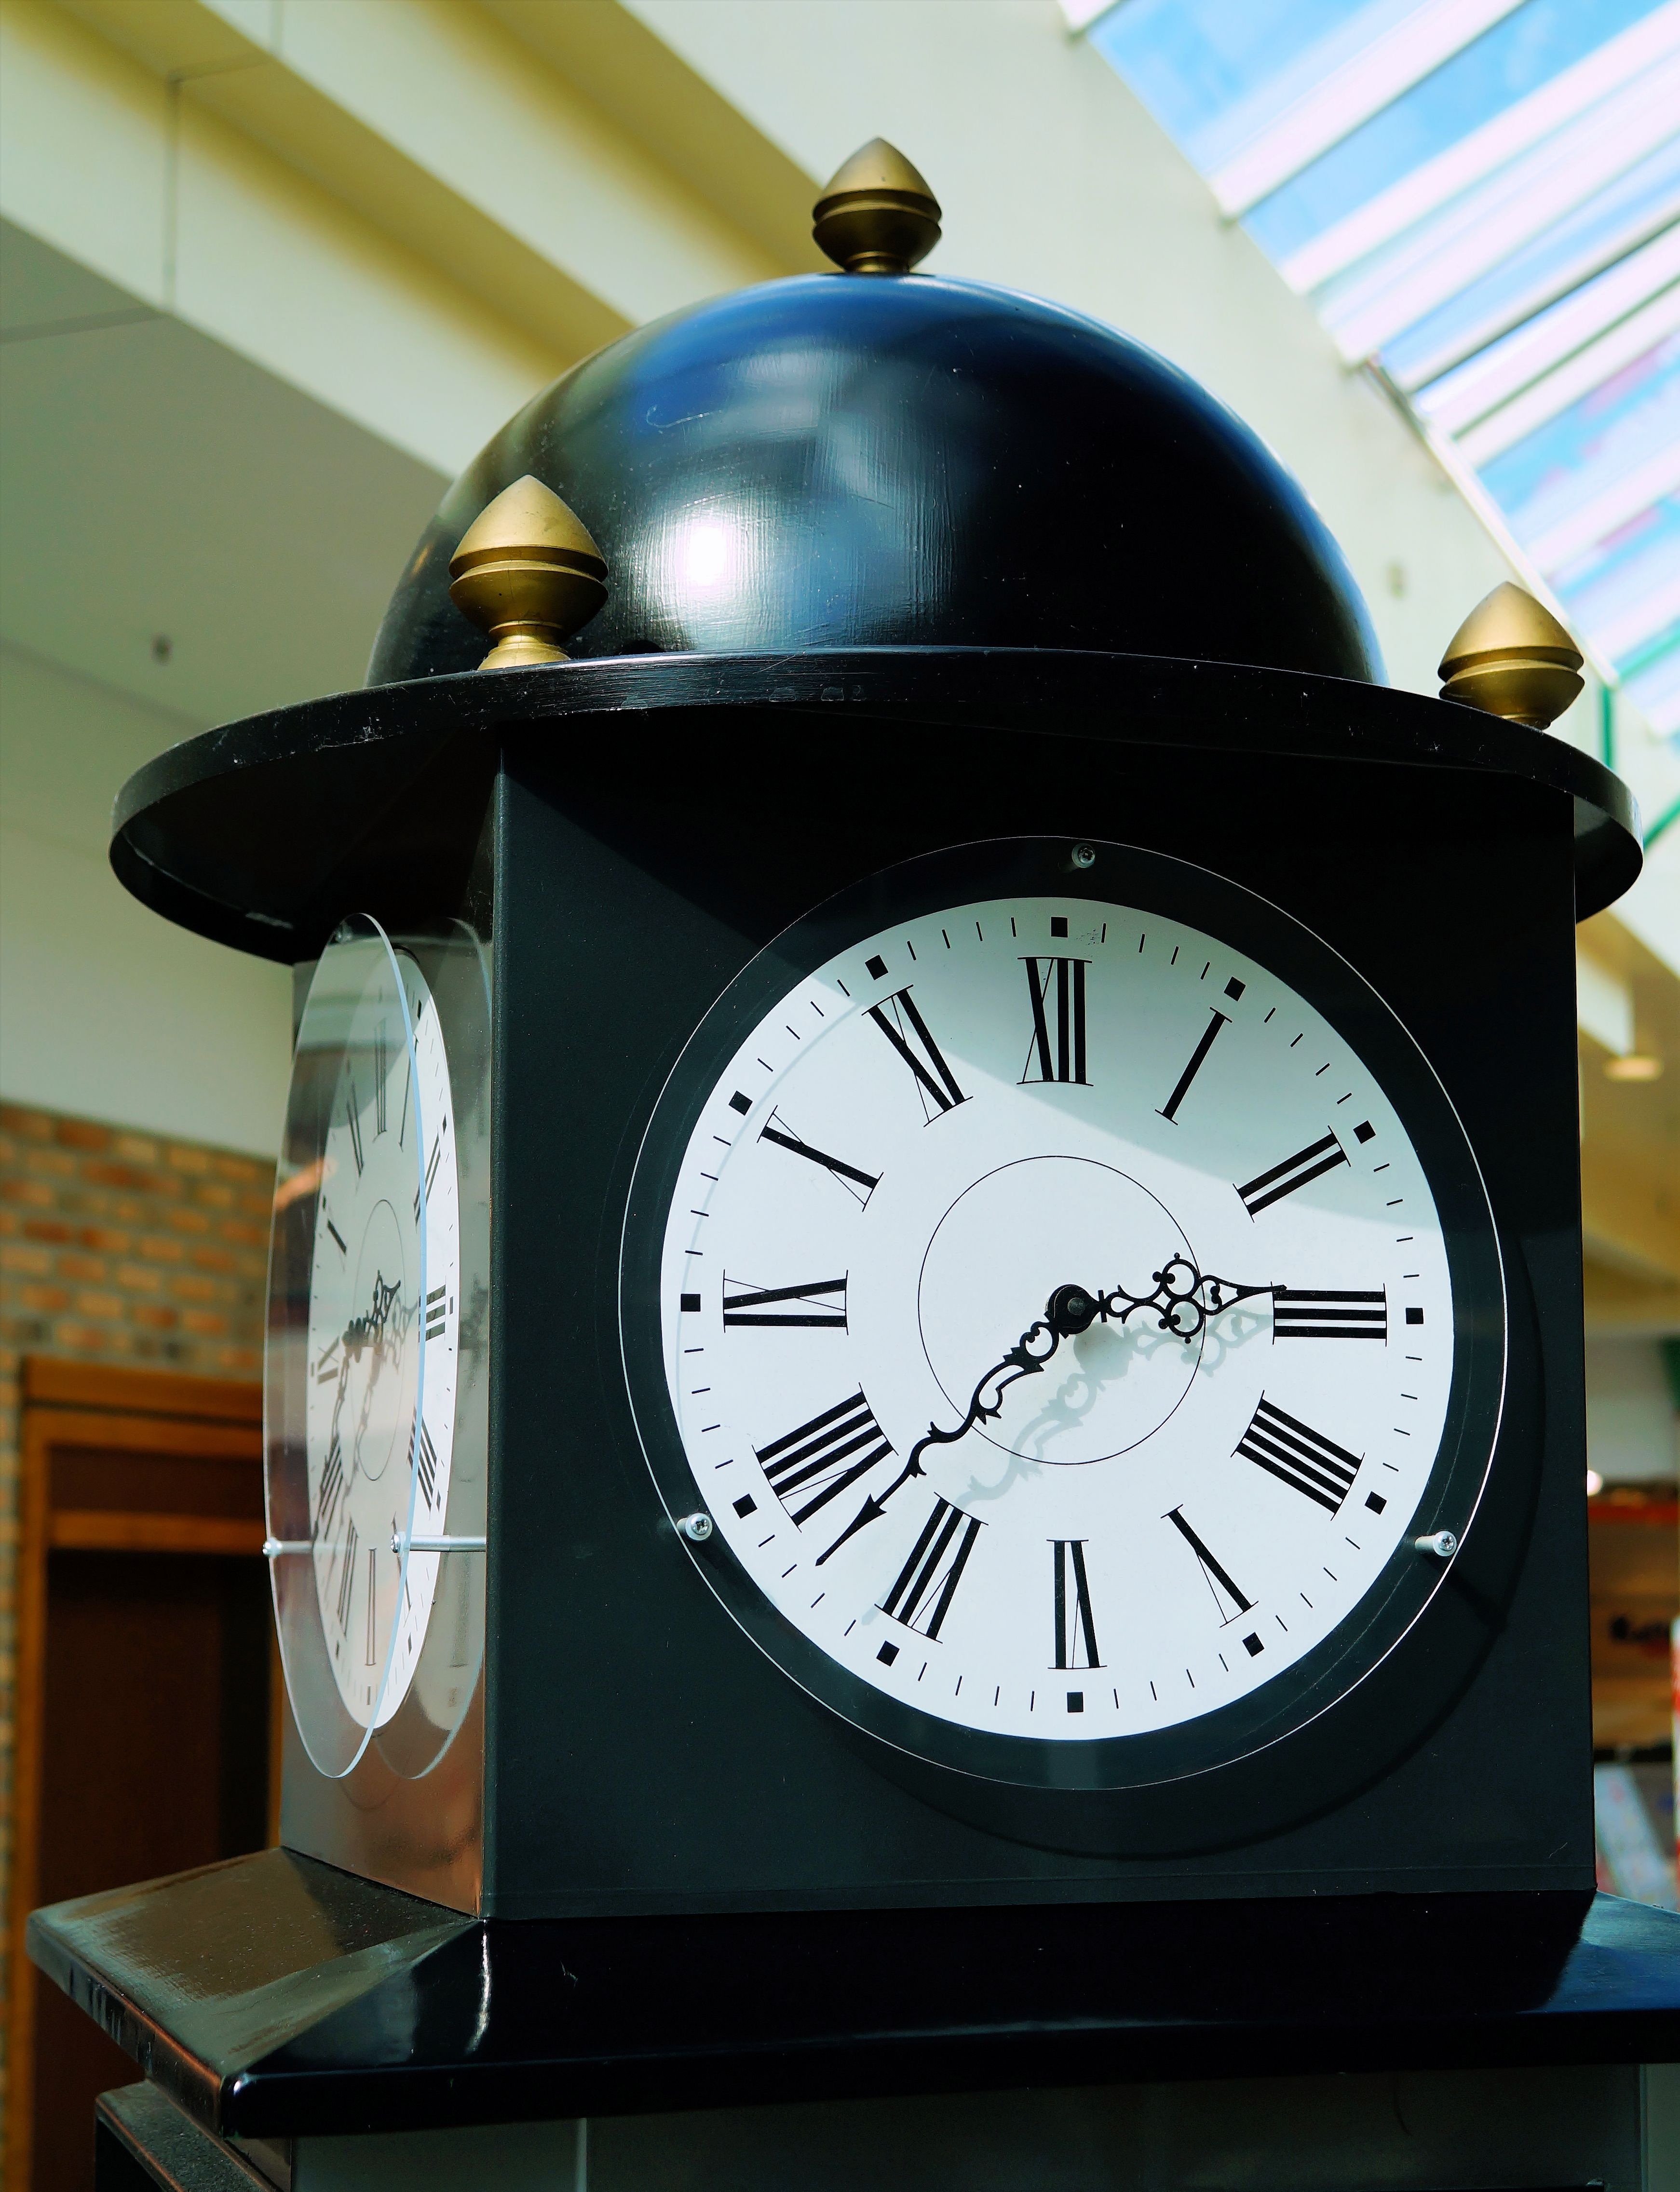
hand, black and white, retro, clock, alarm clock, reflection, blue, black, lighting, decor, dials, nostalgic, home accessories